Aryana Sayeed

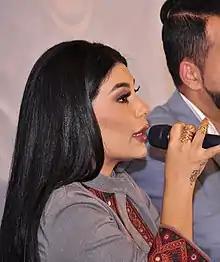
Aryana Sayeed giving a speech

Aryana Sayeed (Pashto/Dari: , born 1985) is an Afghan pop singer and women rights activist. She sings mostly in Persian but also has many songs in Pashto. Sayeed also had hosting roles in musical television shows for the 1TV and has served as a Judge on musical talent shows such as TheVoice Afghanistan, Afghan Star and Afghan Superstar TOLO networks. Sayeed has established herself as one of Afghanistan's most famous contemporary musical artists, performing regularly in concerts and philanthropic festivals within and outside Afghanistan.